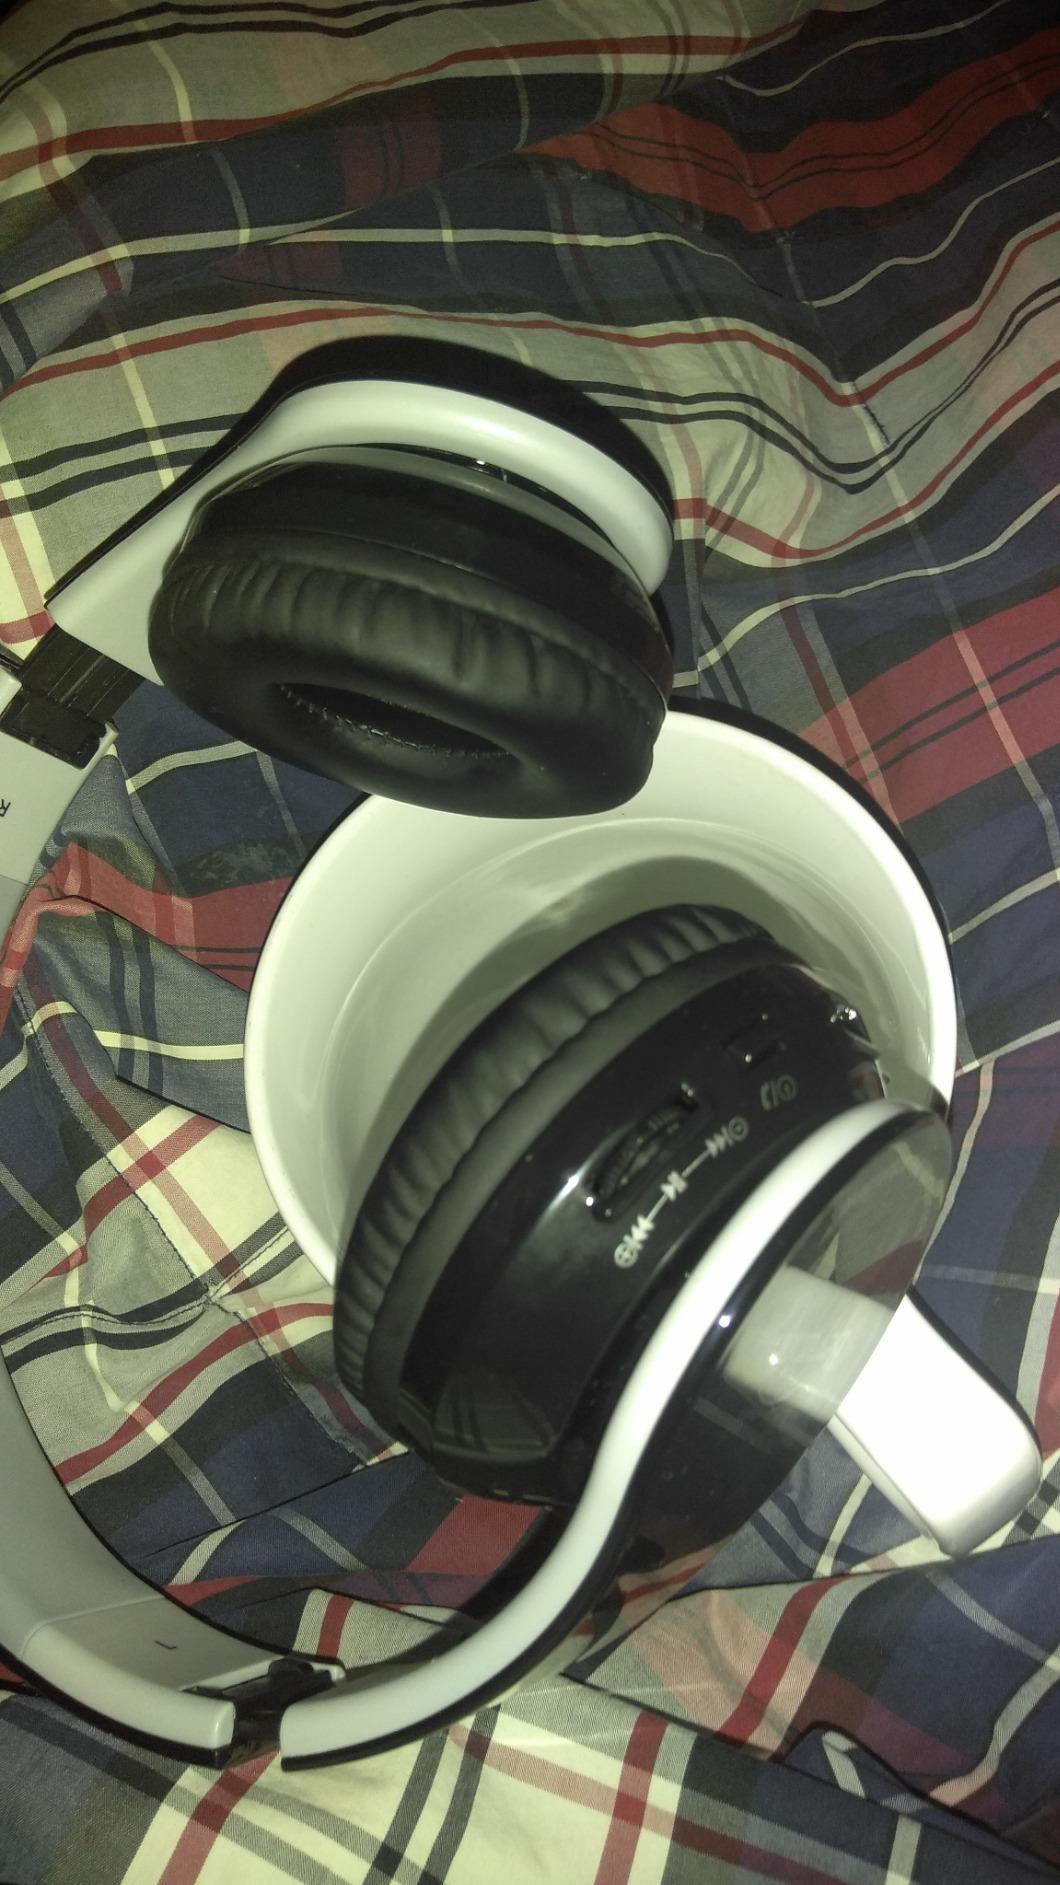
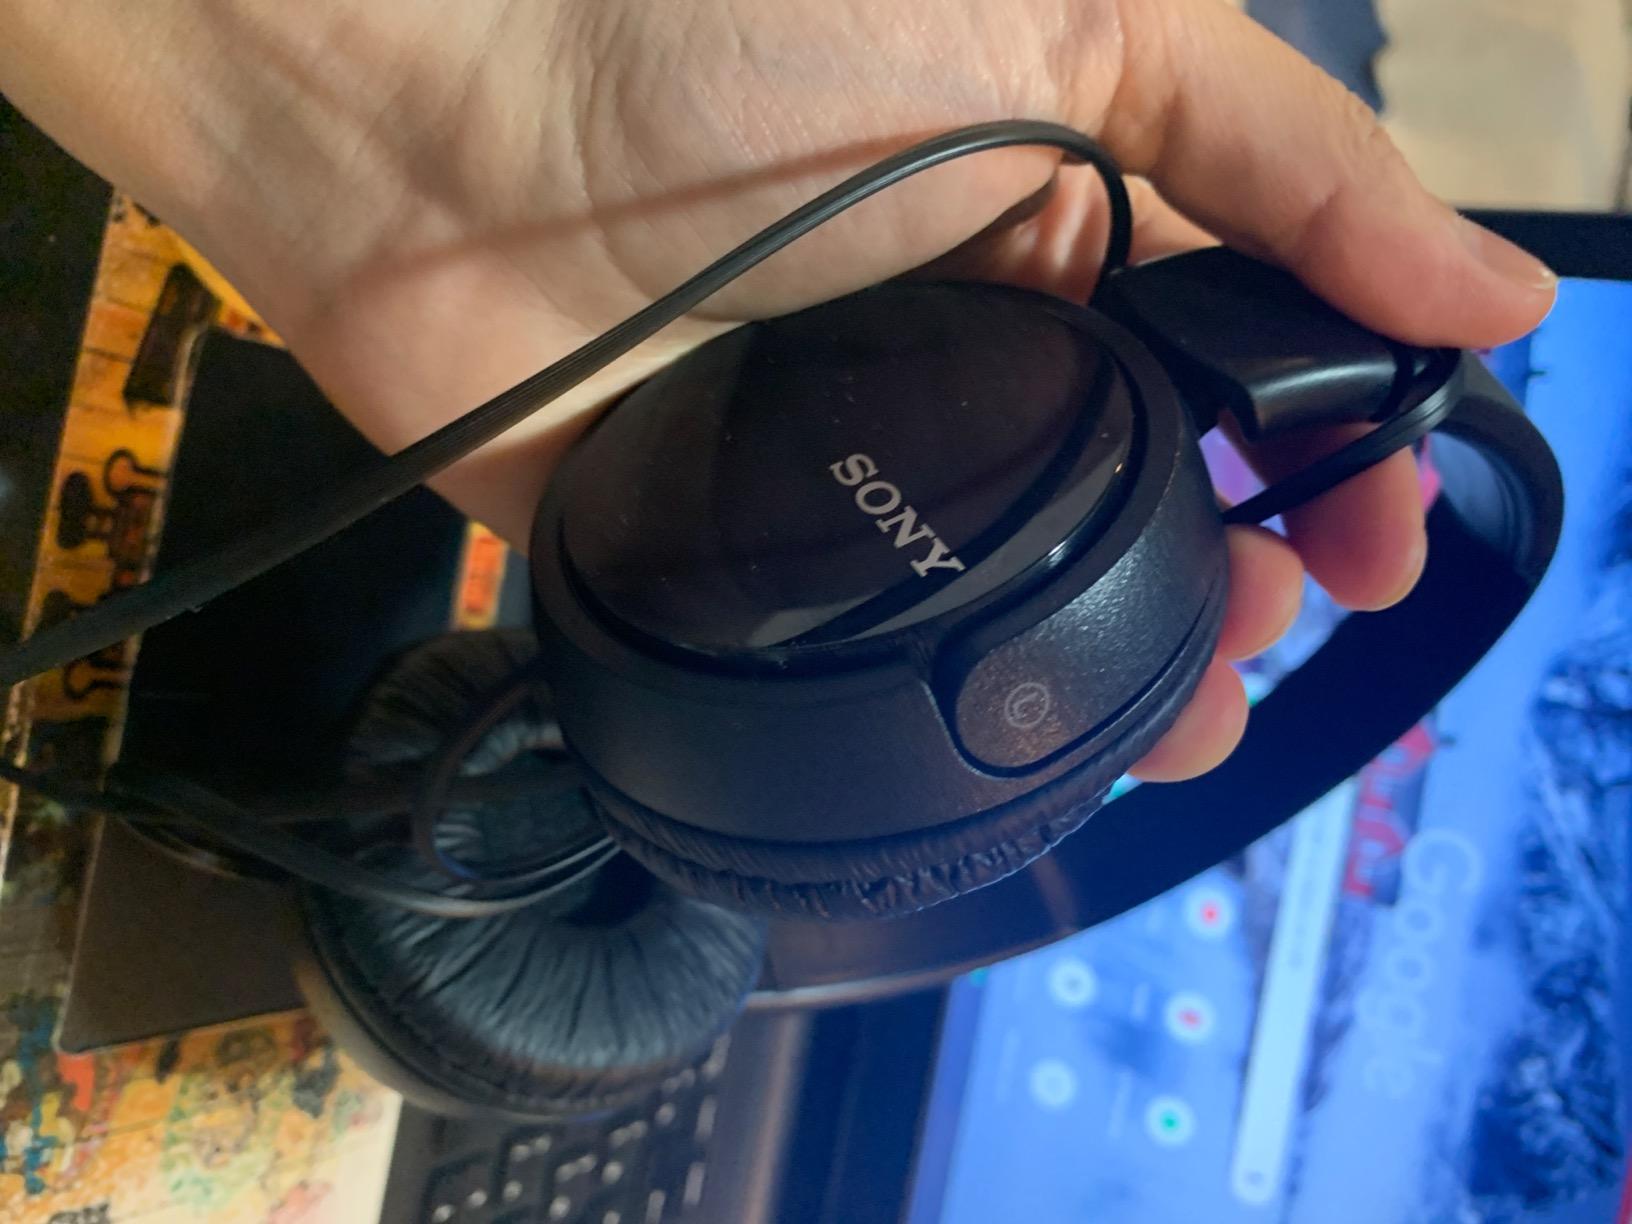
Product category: headphones
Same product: no